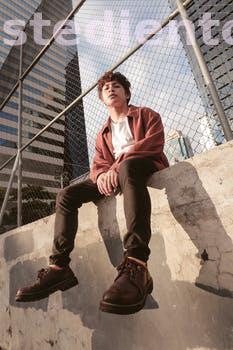
Label: Watermark